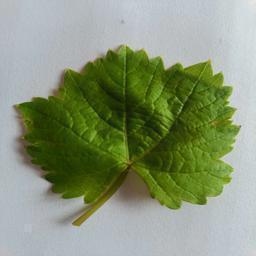
Label: Healthy Leaves